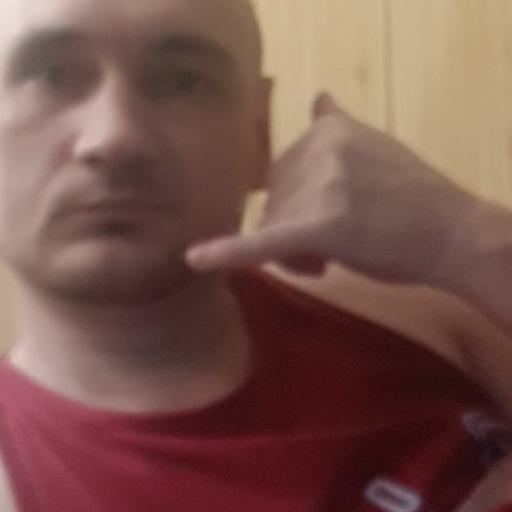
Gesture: call